Laurence C. Jones

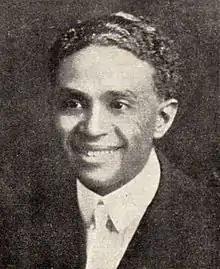
Laurence C. Jones, date unknown

Laurence Clifton Jones (November 21, 1882 – July 13, 1975), was the founder and long-time president of Piney Woods Country Life School in Rankin County, Mississippi. A noted educational innovator, Jones spent his adult life supporting the educational advancement of rural African-American students in the segregated South.